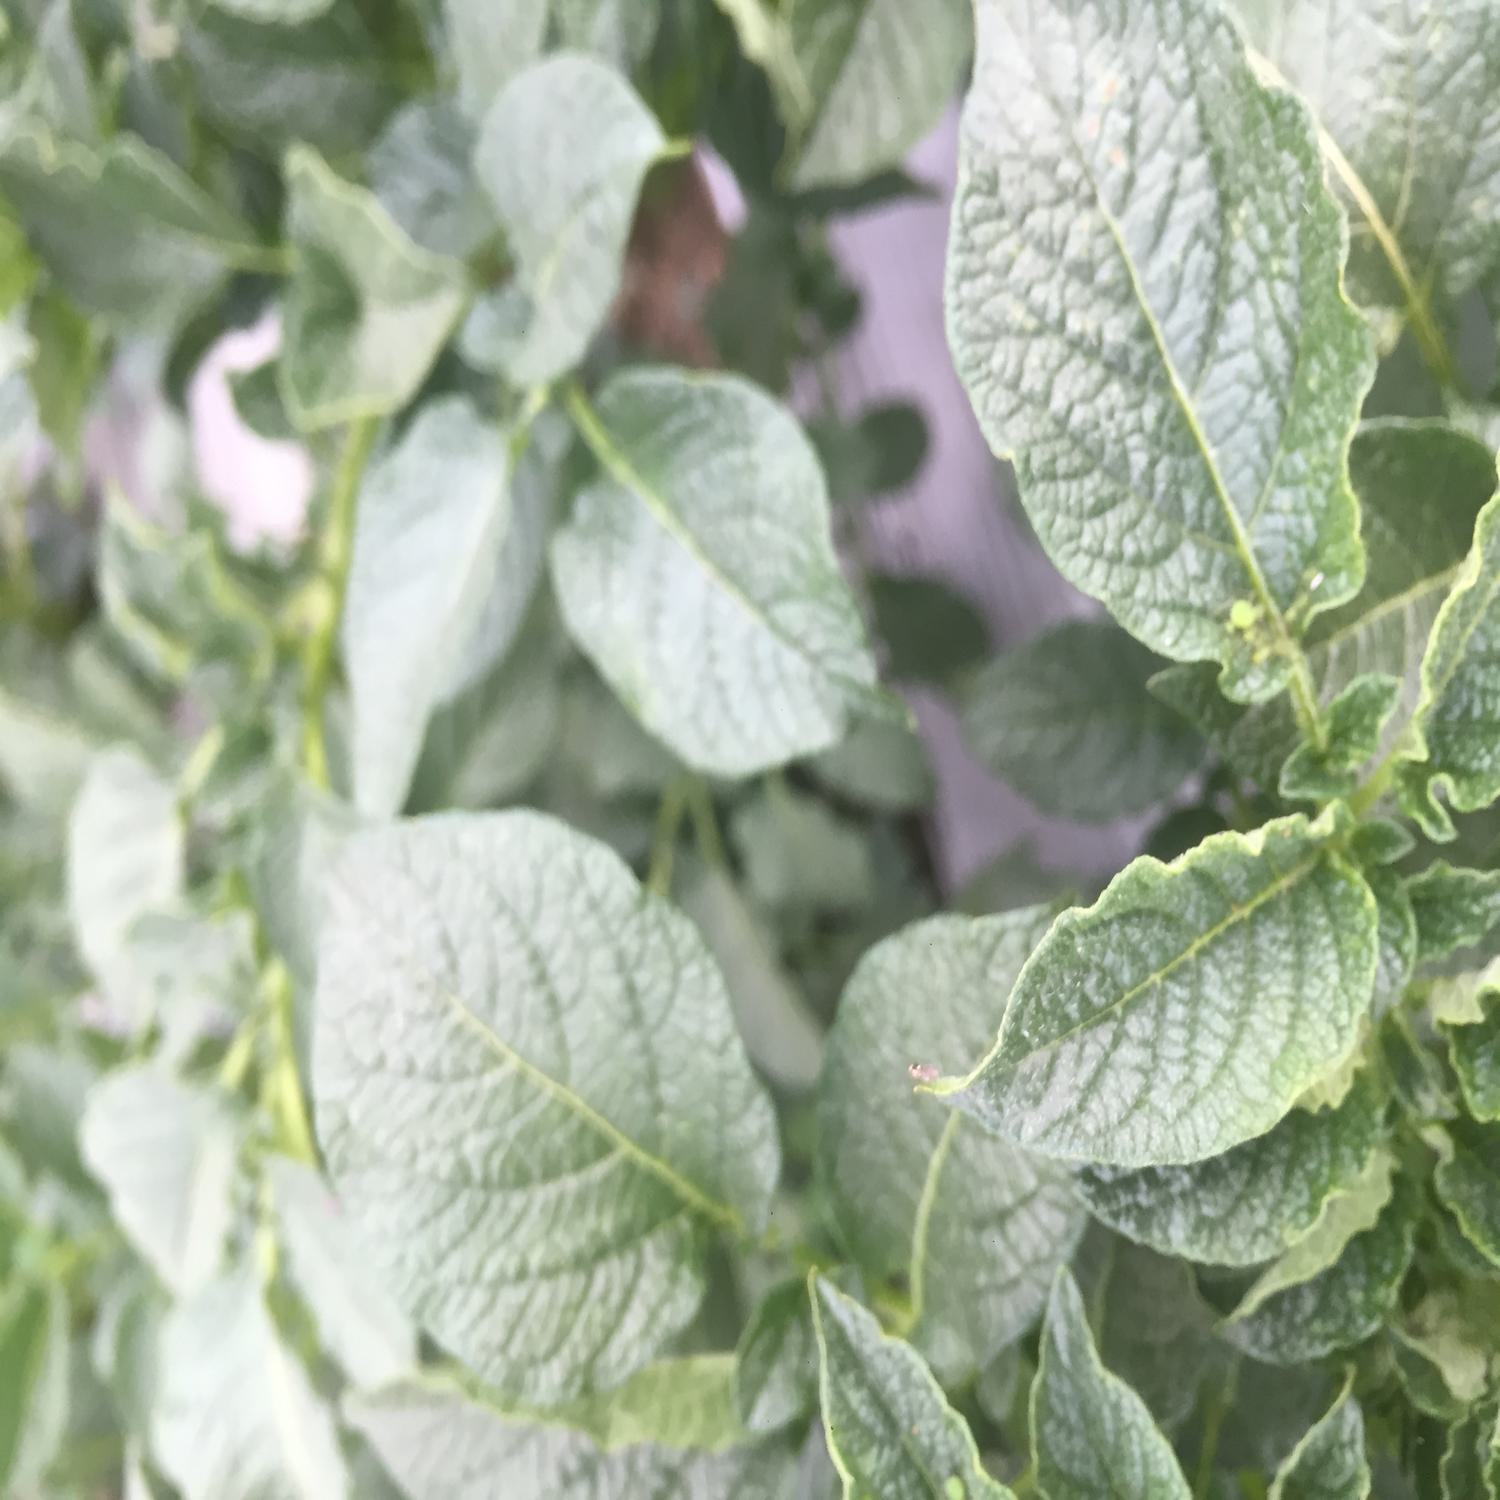
Label: Virus